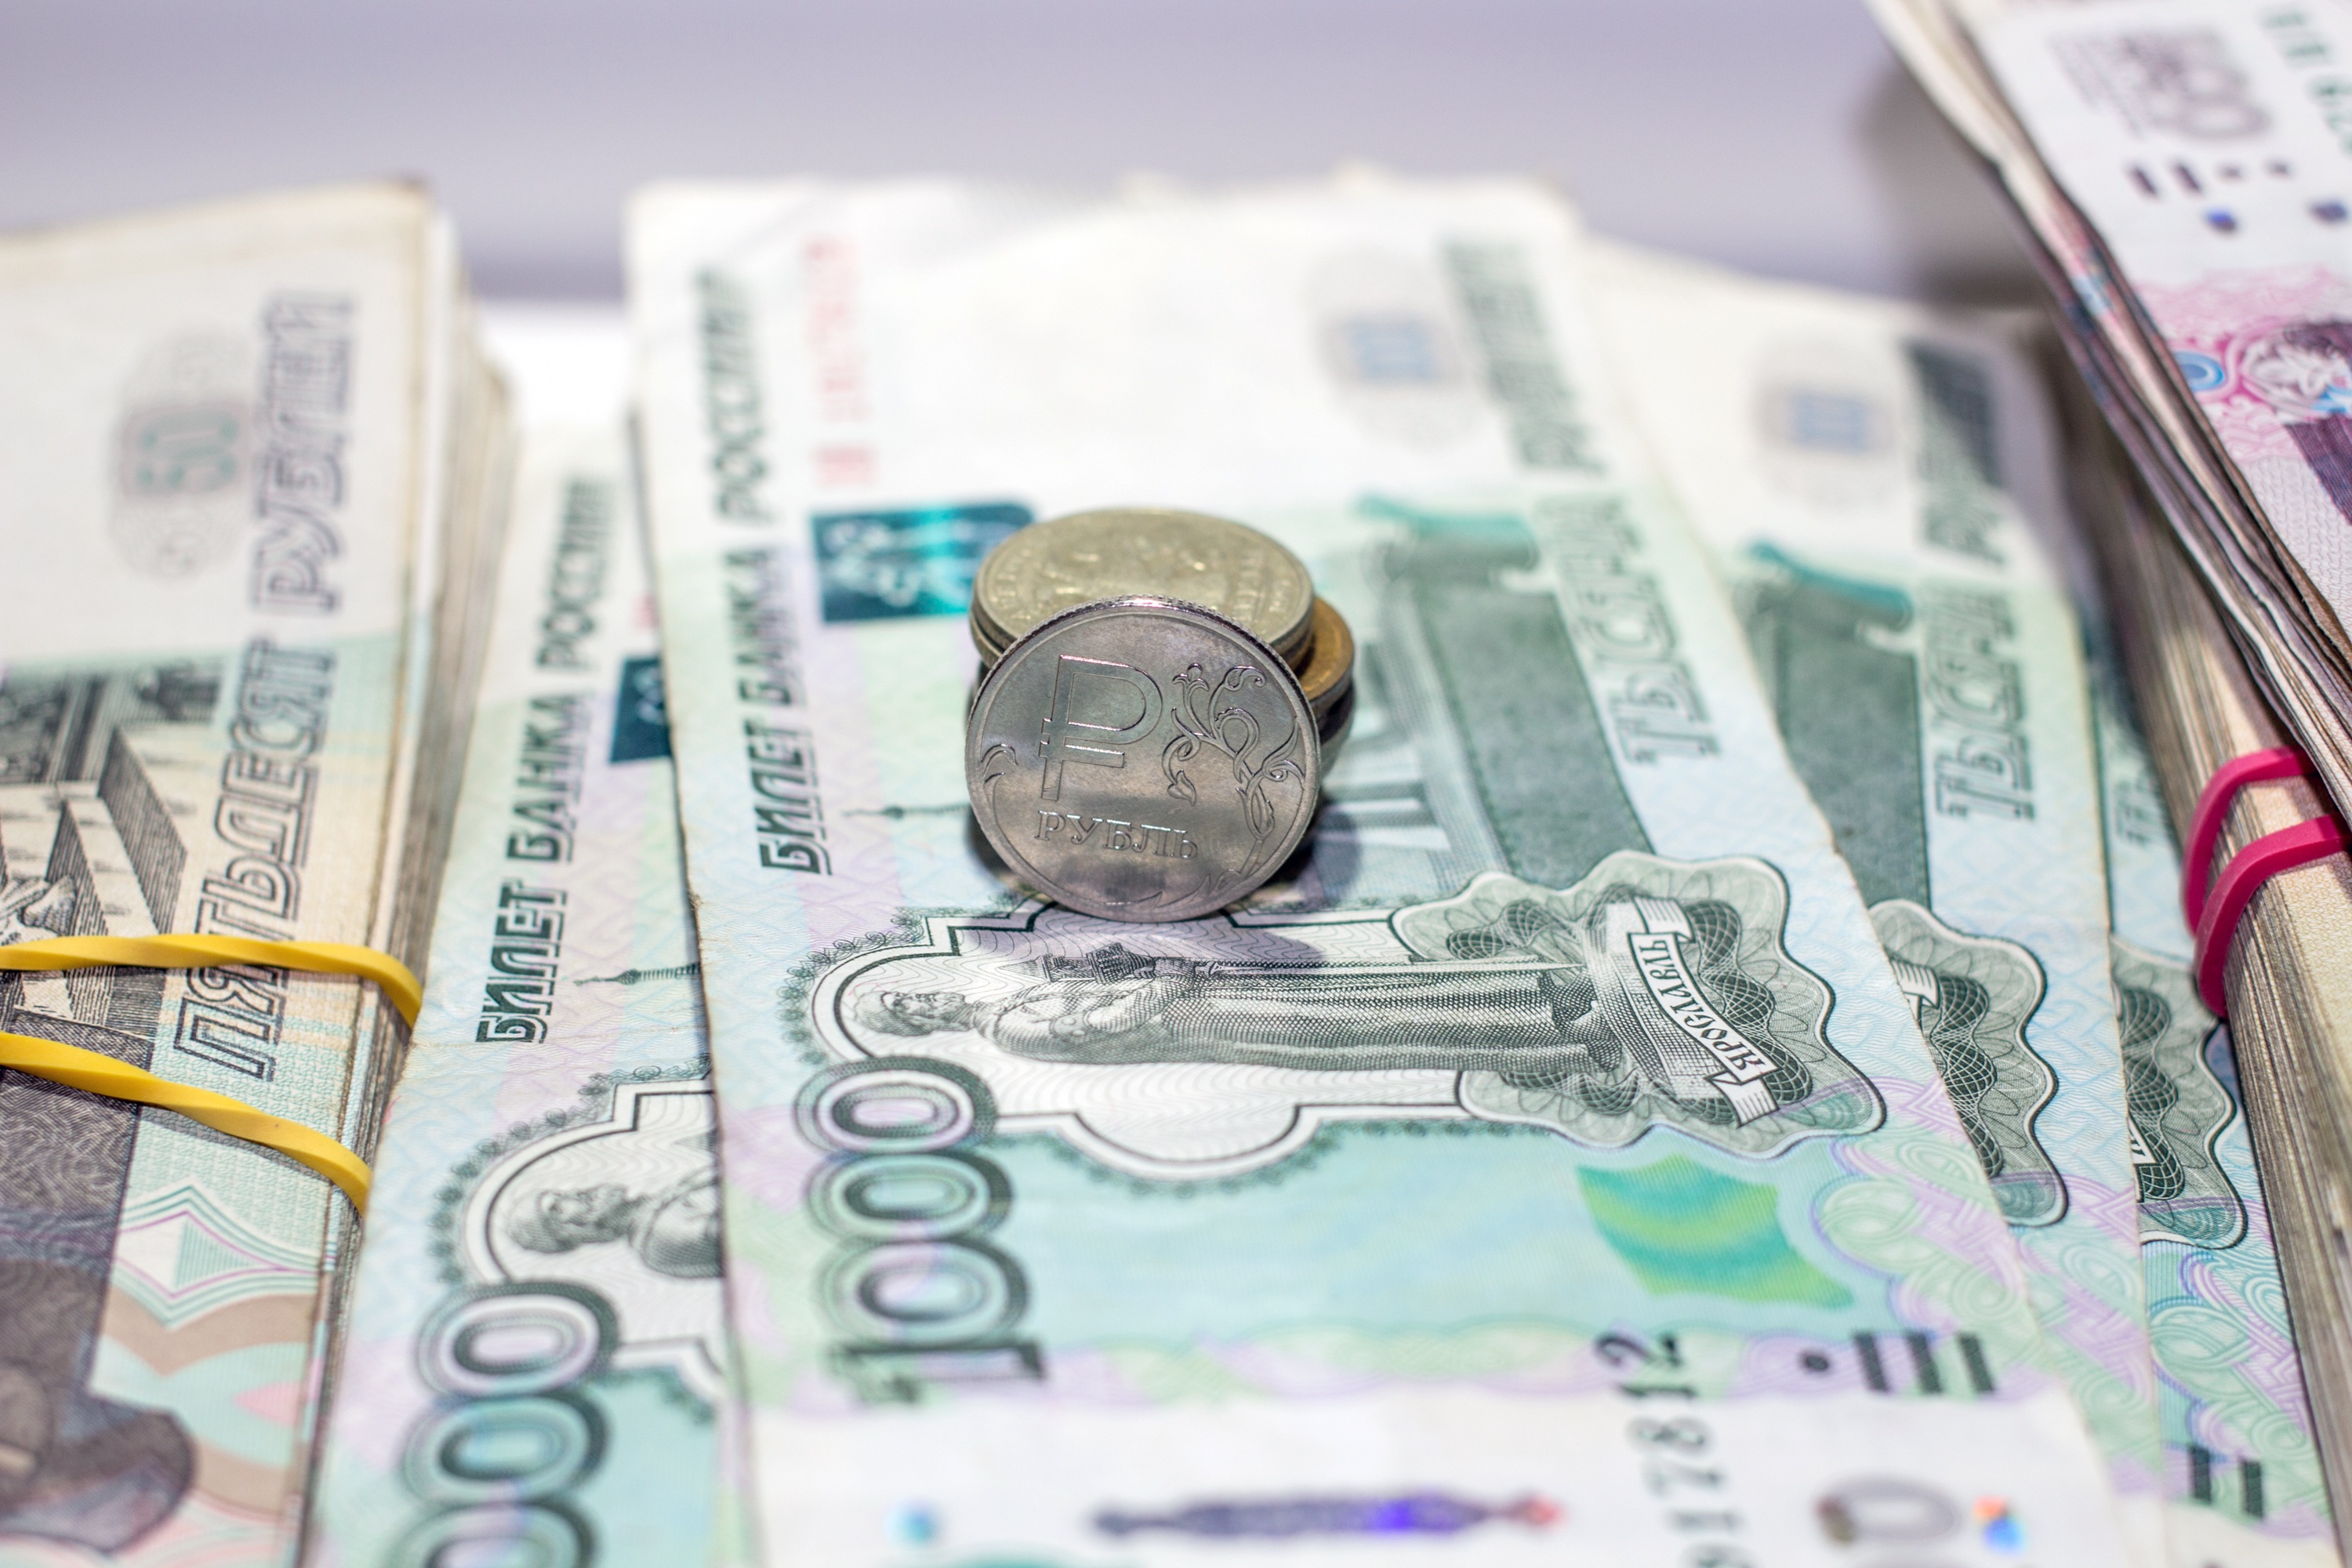
money, paper, cash, bank, currency, crisis, dollar, russian, coins, ruble, banknote, bills, tutus, money handling